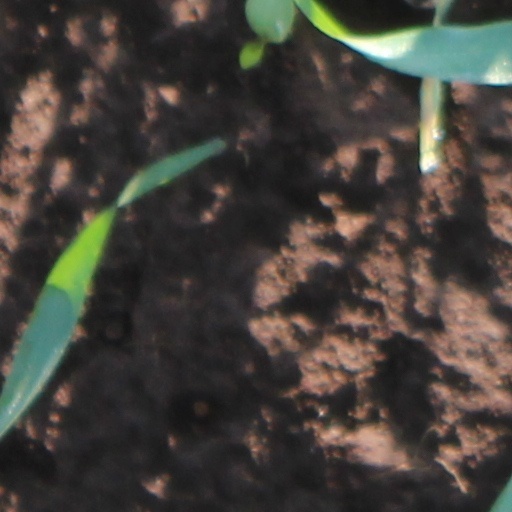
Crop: wheat